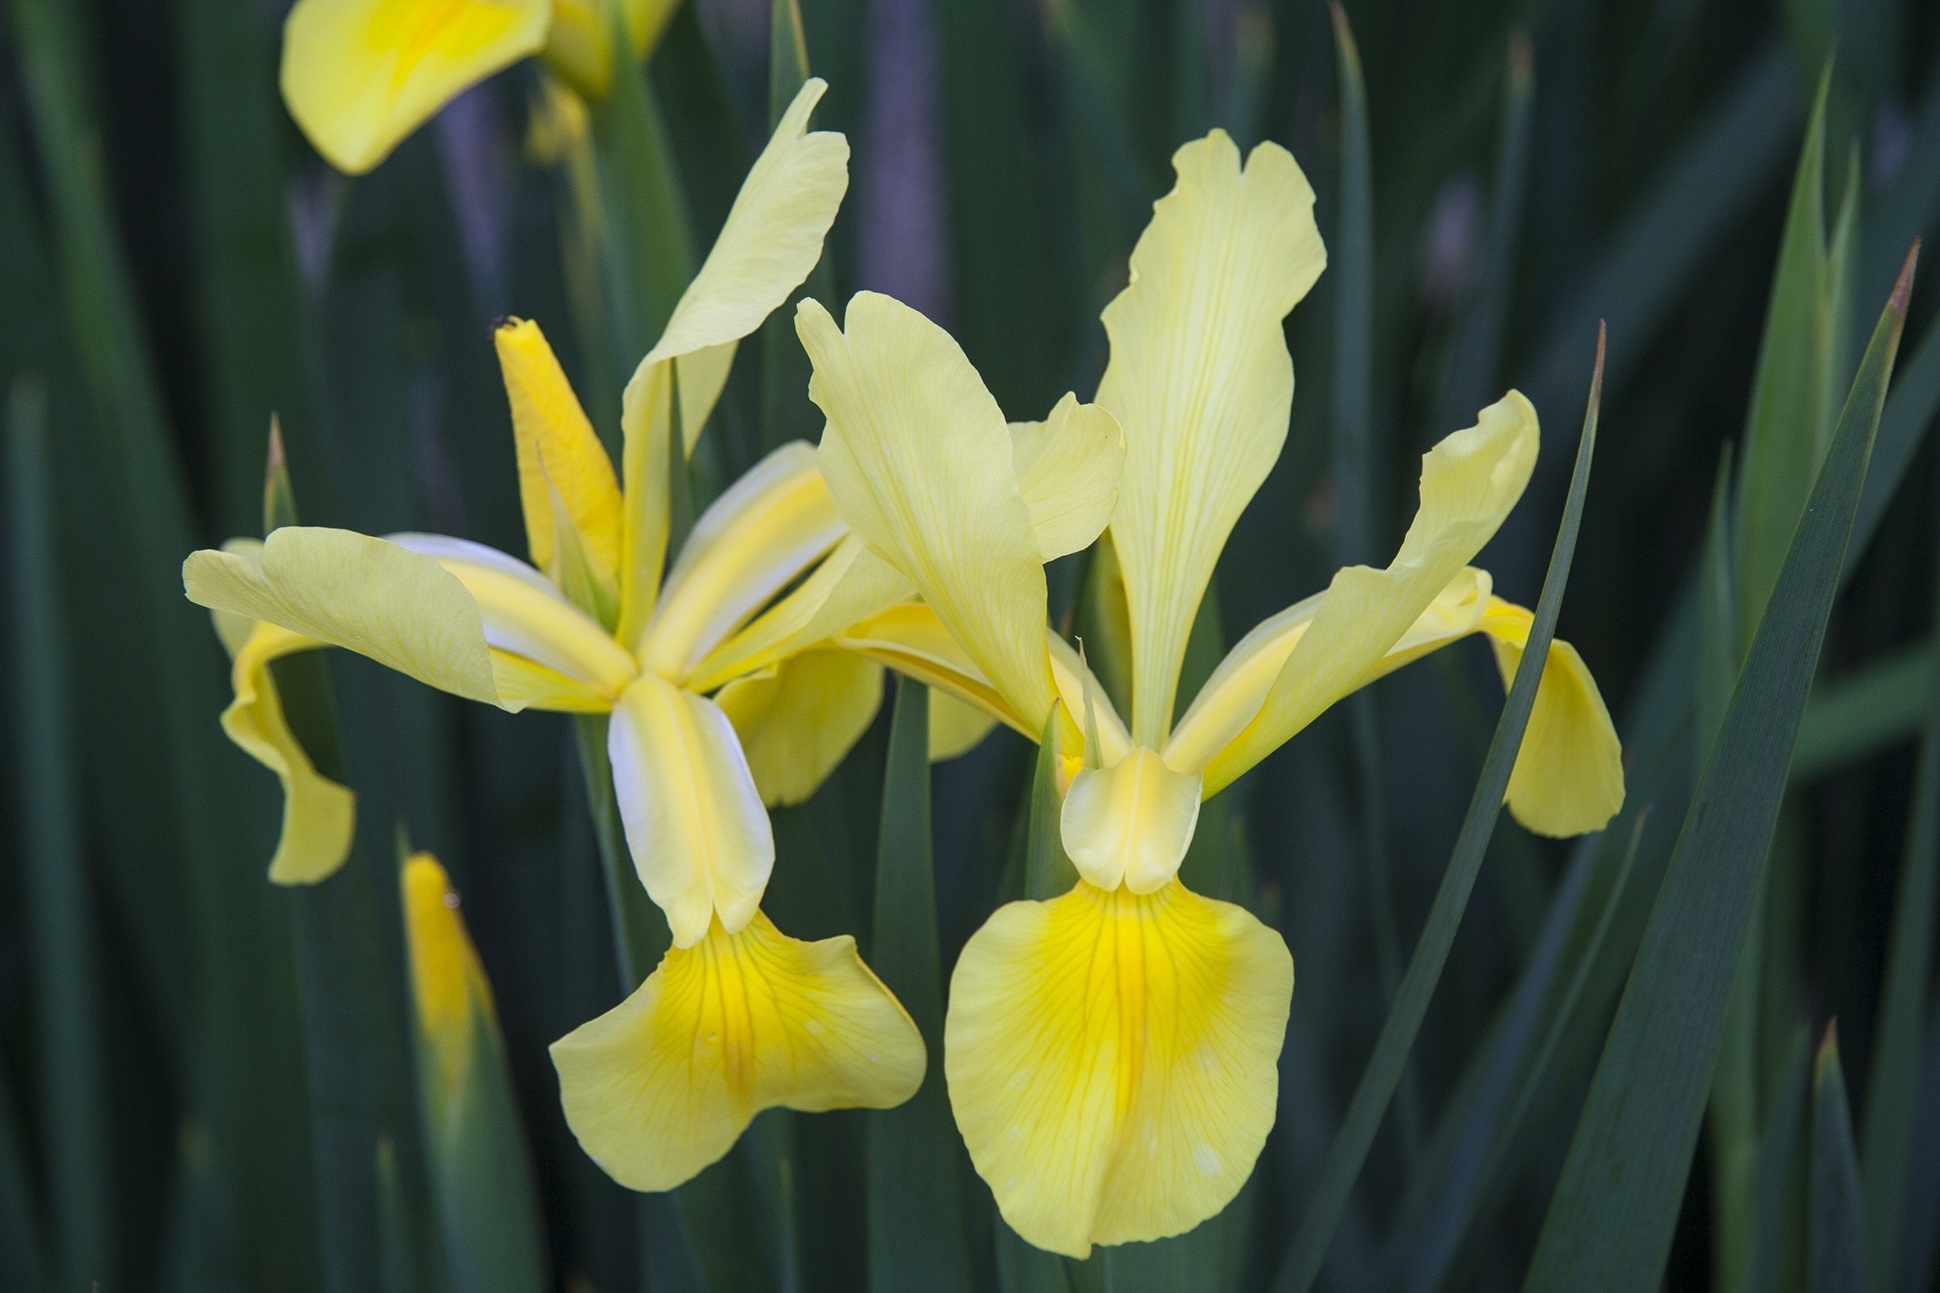
nature, blossom, plant, flower, bloom, spring, botany, yellow, garden, flora, iris, bright, narcissus, irises, flowering plant, plant stem, land plant, iris family